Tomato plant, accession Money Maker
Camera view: bottom (45 deg); turntable rotation: 90 degrees
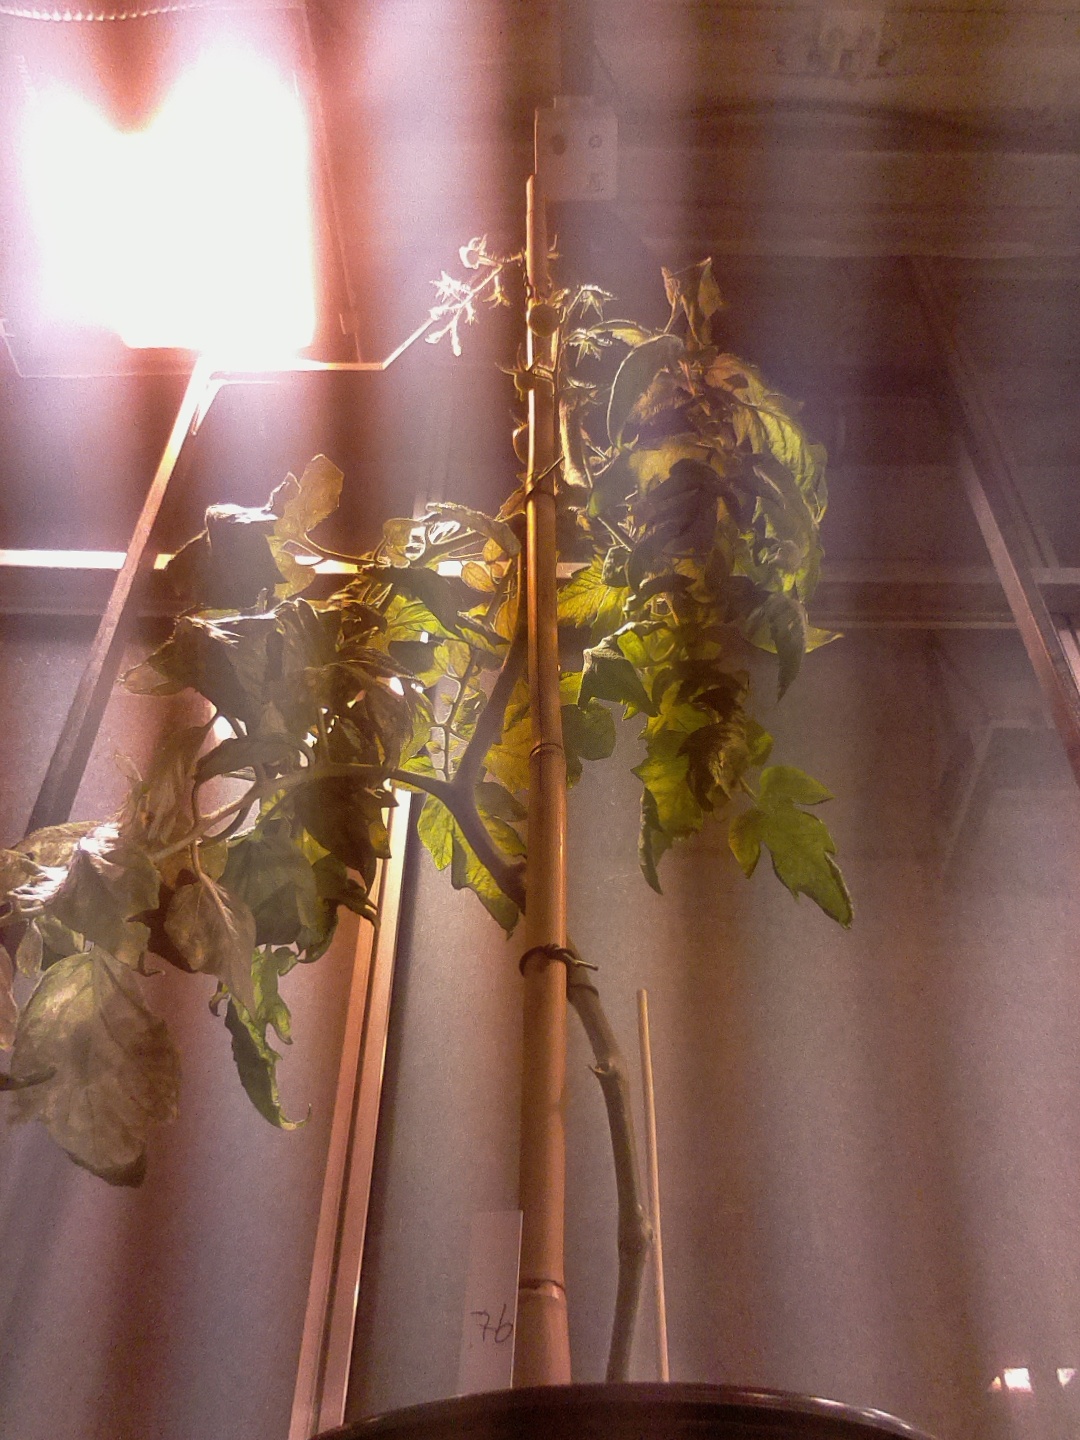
BBCH growth stage 74: 40%-50% of final fruit size